TAZ zinc finger

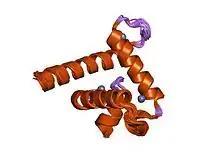
solution structure of the taz2 domain of the transcriptional adaptor protein cbp

In molecular biology, TAZ zinc finger (Transcription Adaptor putative Zinc finger) domains are zinc-containing domains found in the homologous transcriptional co-activators CREB-binding protein (CBP) and the P300. CBP and P300 are histone acetyltransferases (EC) that catalyse the reversible acetylation of all four histones in nucleosomes, acting to regulate transcription via chromatin remodelling. These large nuclear proteins interact with numerous transcription factors and viral oncoproteins, including p53 tumour suppressor protein, E1A oncoprotein, MyoD, and GATA-1, and are involved in cell growth, differentiation and apoptosis. Both CBP and P300 have two copies of the TAZ domain, one in the N-terminal region, the other in the C-terminal region. The TAZ1 domain of CBP and P300 forms a complex with CITED2 (CBP/P300-interacting transactivator with ED-rich tail), inhibiting the activity of the hypoxia inducible factor (HIF-1alpha) and thereby attenuating the cellular response to low tissue oxygen concentration. Adaptation to hypoxia is mediated by transactivation of hypoxia-responsive genes by hypoxia-inducible factor-1 (HIF-1) in complex with the CBP and p300 transcriptional coactivators.